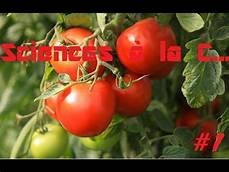
Label: tomato